SS Princess Sophia

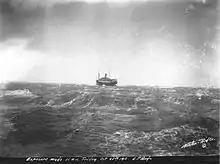
"Princess Sophia" on Vanderbilt Reef, 11:00 hrs, 25 October 1918

Heading south through Lynn Canal, "Princess Sophia" drifted about off course, and at 02:00 on 24 October 1918, "Princess Sophia" struck ground hard on Vanderbilt Reef, south of Skagway. A letter later recovered from the body of a passenger, Signal Corps Private Auris W. McQueen, described the scene on board just after the grounding: "Two women fainted and one of them got herself into a black evening dress and didn't worry about who saw her putting it on. Some of the men, too, kept life preservers on for an hour or so and seemed to think there was no chance for us."